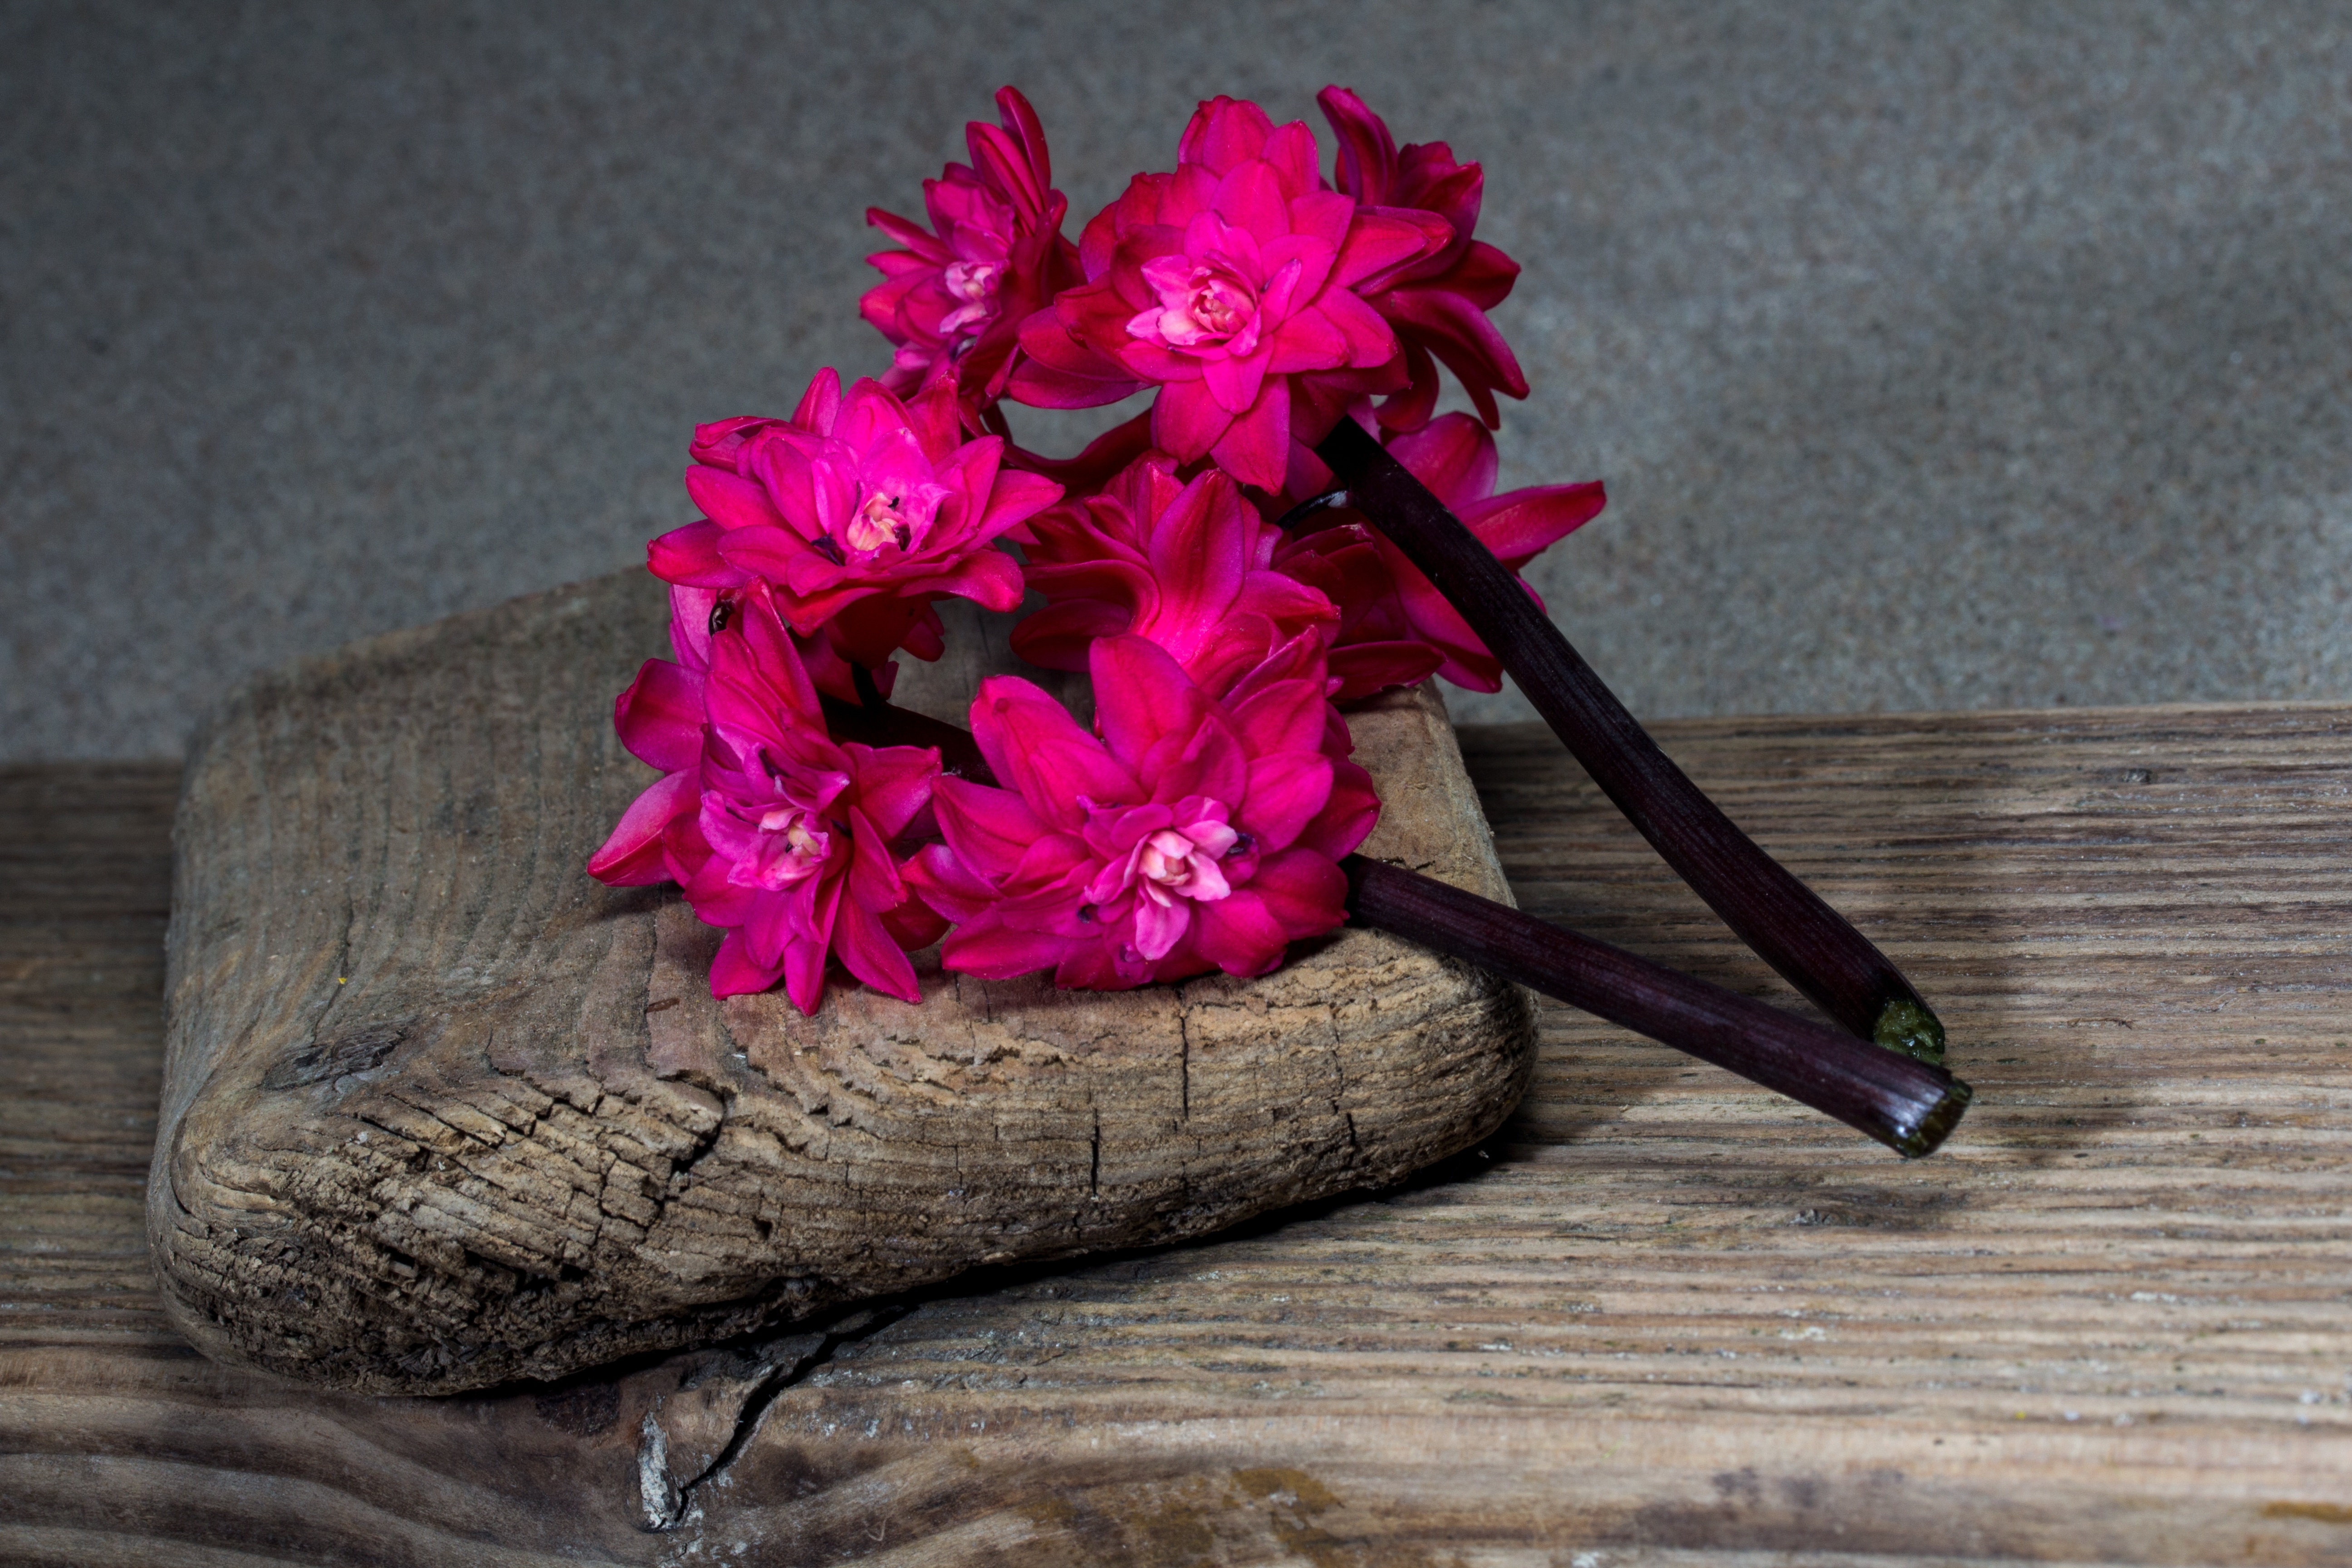
plant, wood, flower, petal, pink, flora, still life, floristry, hyacinth, wooden board, flowering plant, flower bouquet, floral design, land plant, flower arranging